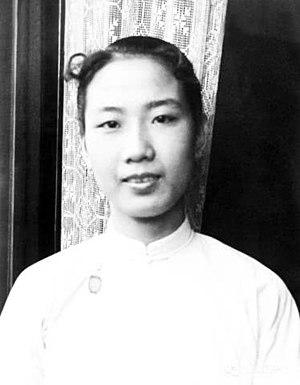
Yuan Xuefen, née le 26 mars 1922 dans la Zhejiang et morte le 19 février 2011 à Shanghai, est une comédienne-chanteuse chinoise, connue pour avoir dirigé la modernisation de l'opéra chinois Yueju et pour ses interprétations. Elle est considérée comme « sans doute l'actrice la plus importante de l'histoire récente de l'opéra Yueju [Shaoxing] ». La seule artiste jouissant de la même reconnaissance est Fu Quanxiang. Elle est l'une des Dix sœurs de l'opéra Yueju.